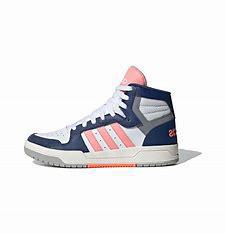
Brand: adidas
Model: NEO Entrap Mid Skate